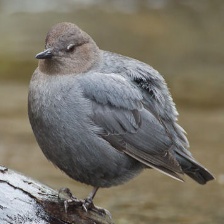
Species: AMERICAN DIPPER
Scientific name: CINCLUS MEXICANUS